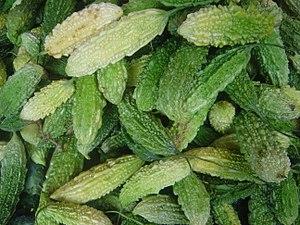
La margose, melon amer ou momordique, est une plante potagère grimpante de la famille des Cucurbitaceae, cultivée dans les climats chauds ou tempérés en plante annuelle. Le terme margose désigne la plante et le fruit, la plante est parfois nommée improprement margosier qui désigne en créole de l'Océan indien le mélia.
Momordica est un genre de plantes de la famille des Cucurbitaceae.